Boyd Avenue Historic District

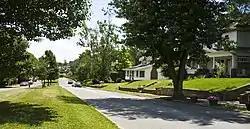

The Boyd Avenue Historic District is a residential district comprising 80 houses in Martinsburg, West Virginia. The district includes the "circa" 1776 Aspen Hall and the associated Mendenhall's Fort of "circa" 1756. The district extends along Boyd Avenue from West Race Street to Aspen Hall. The older section of the street is a single right-of-way, while the newer portion is boulevarded, with a grassed median between two separate roads. The older section is significant from about 1888 to 1914, while the newer portion is significant from 1914 to the 1950s.